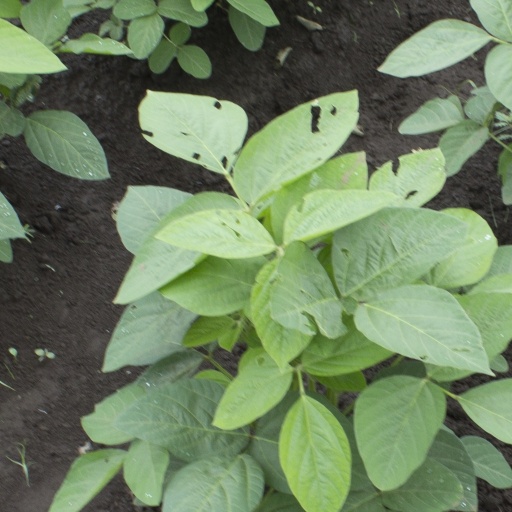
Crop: soybean